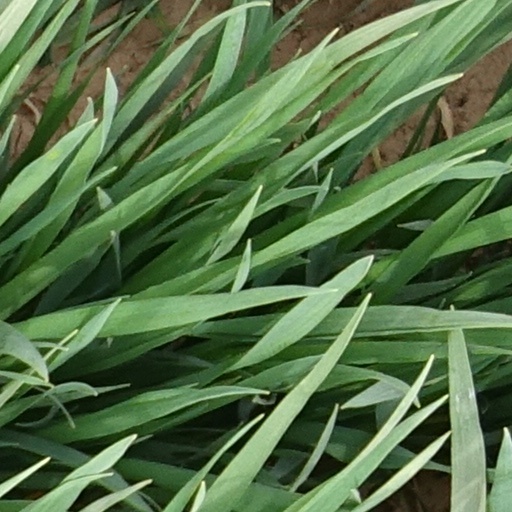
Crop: wheat